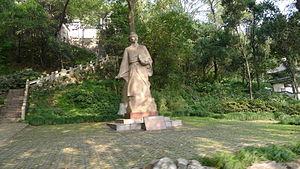
Zu Chongzhi est un mathématicien chinois et astronome pendant les dynasties Song du Sud et Qi du Sud.